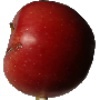
Label: Apple Braeburn 1